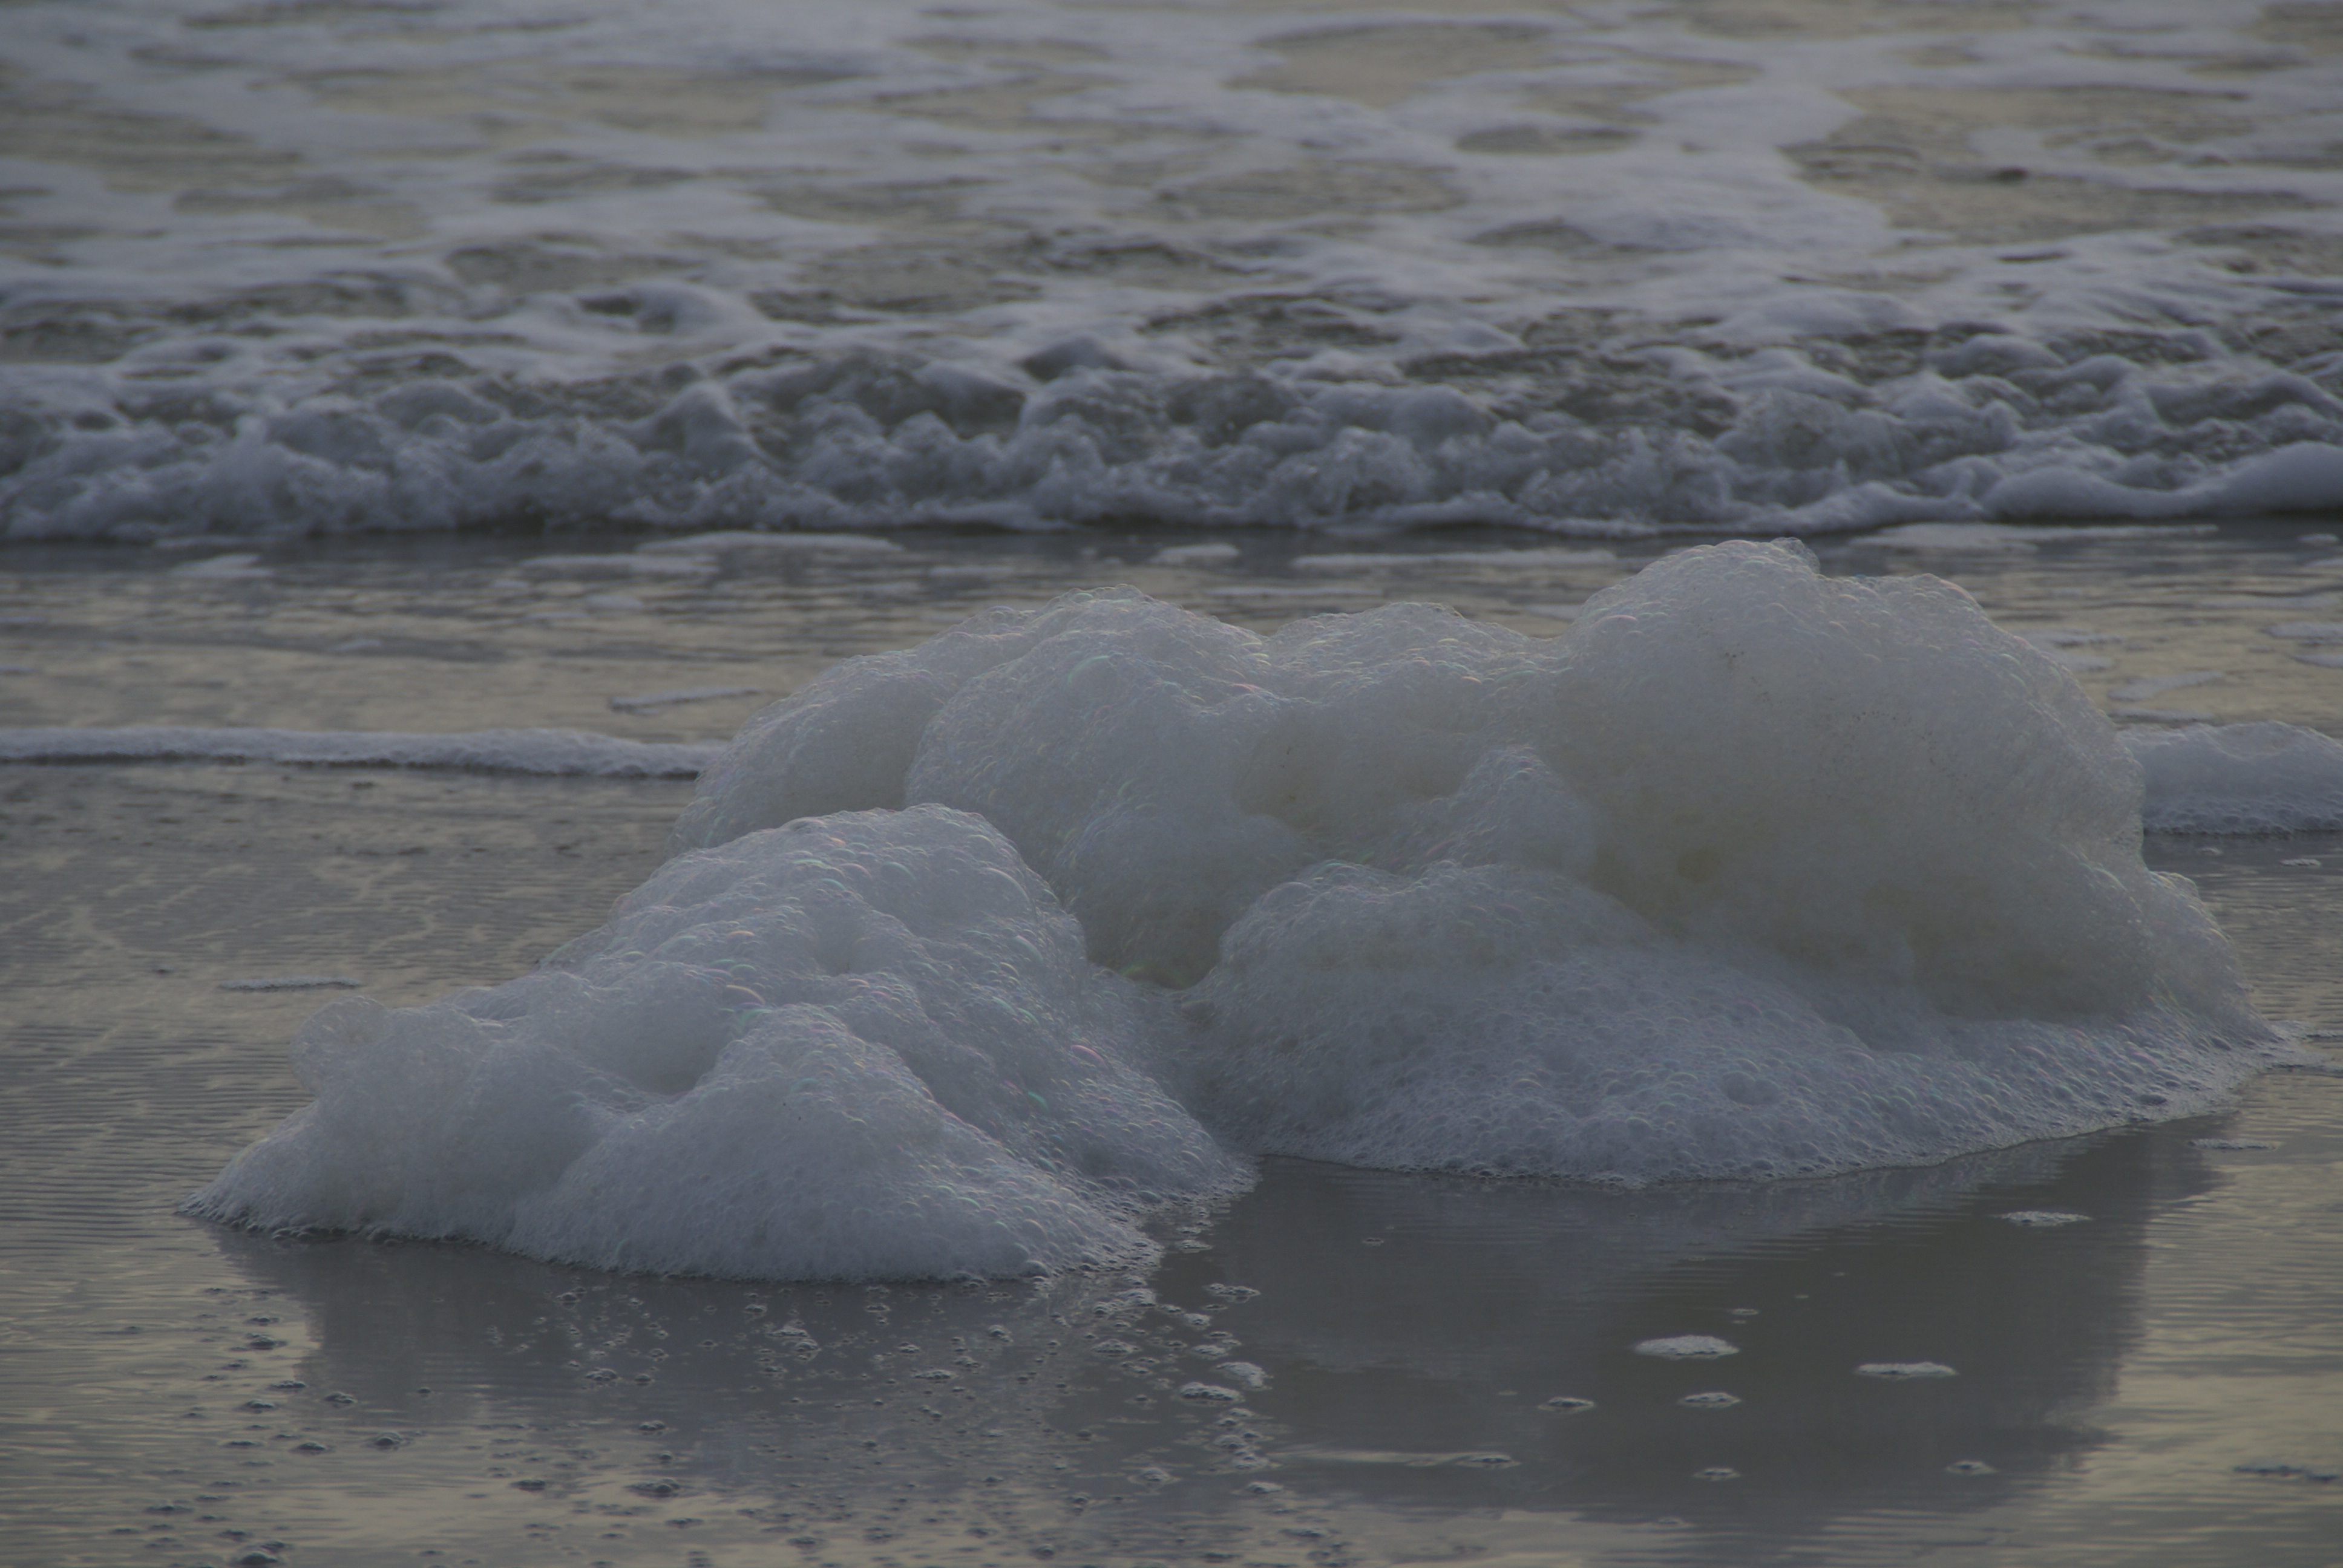
beach, sea, coast, water, nature, sand, ocean, winter, shore, wave, ice, weather, arctic, freezing, sea foam, arctic ocean, atlantic ocean, wind wave